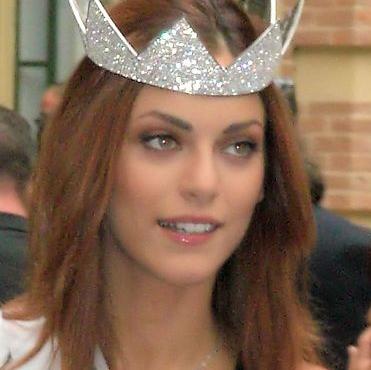
Age: 22